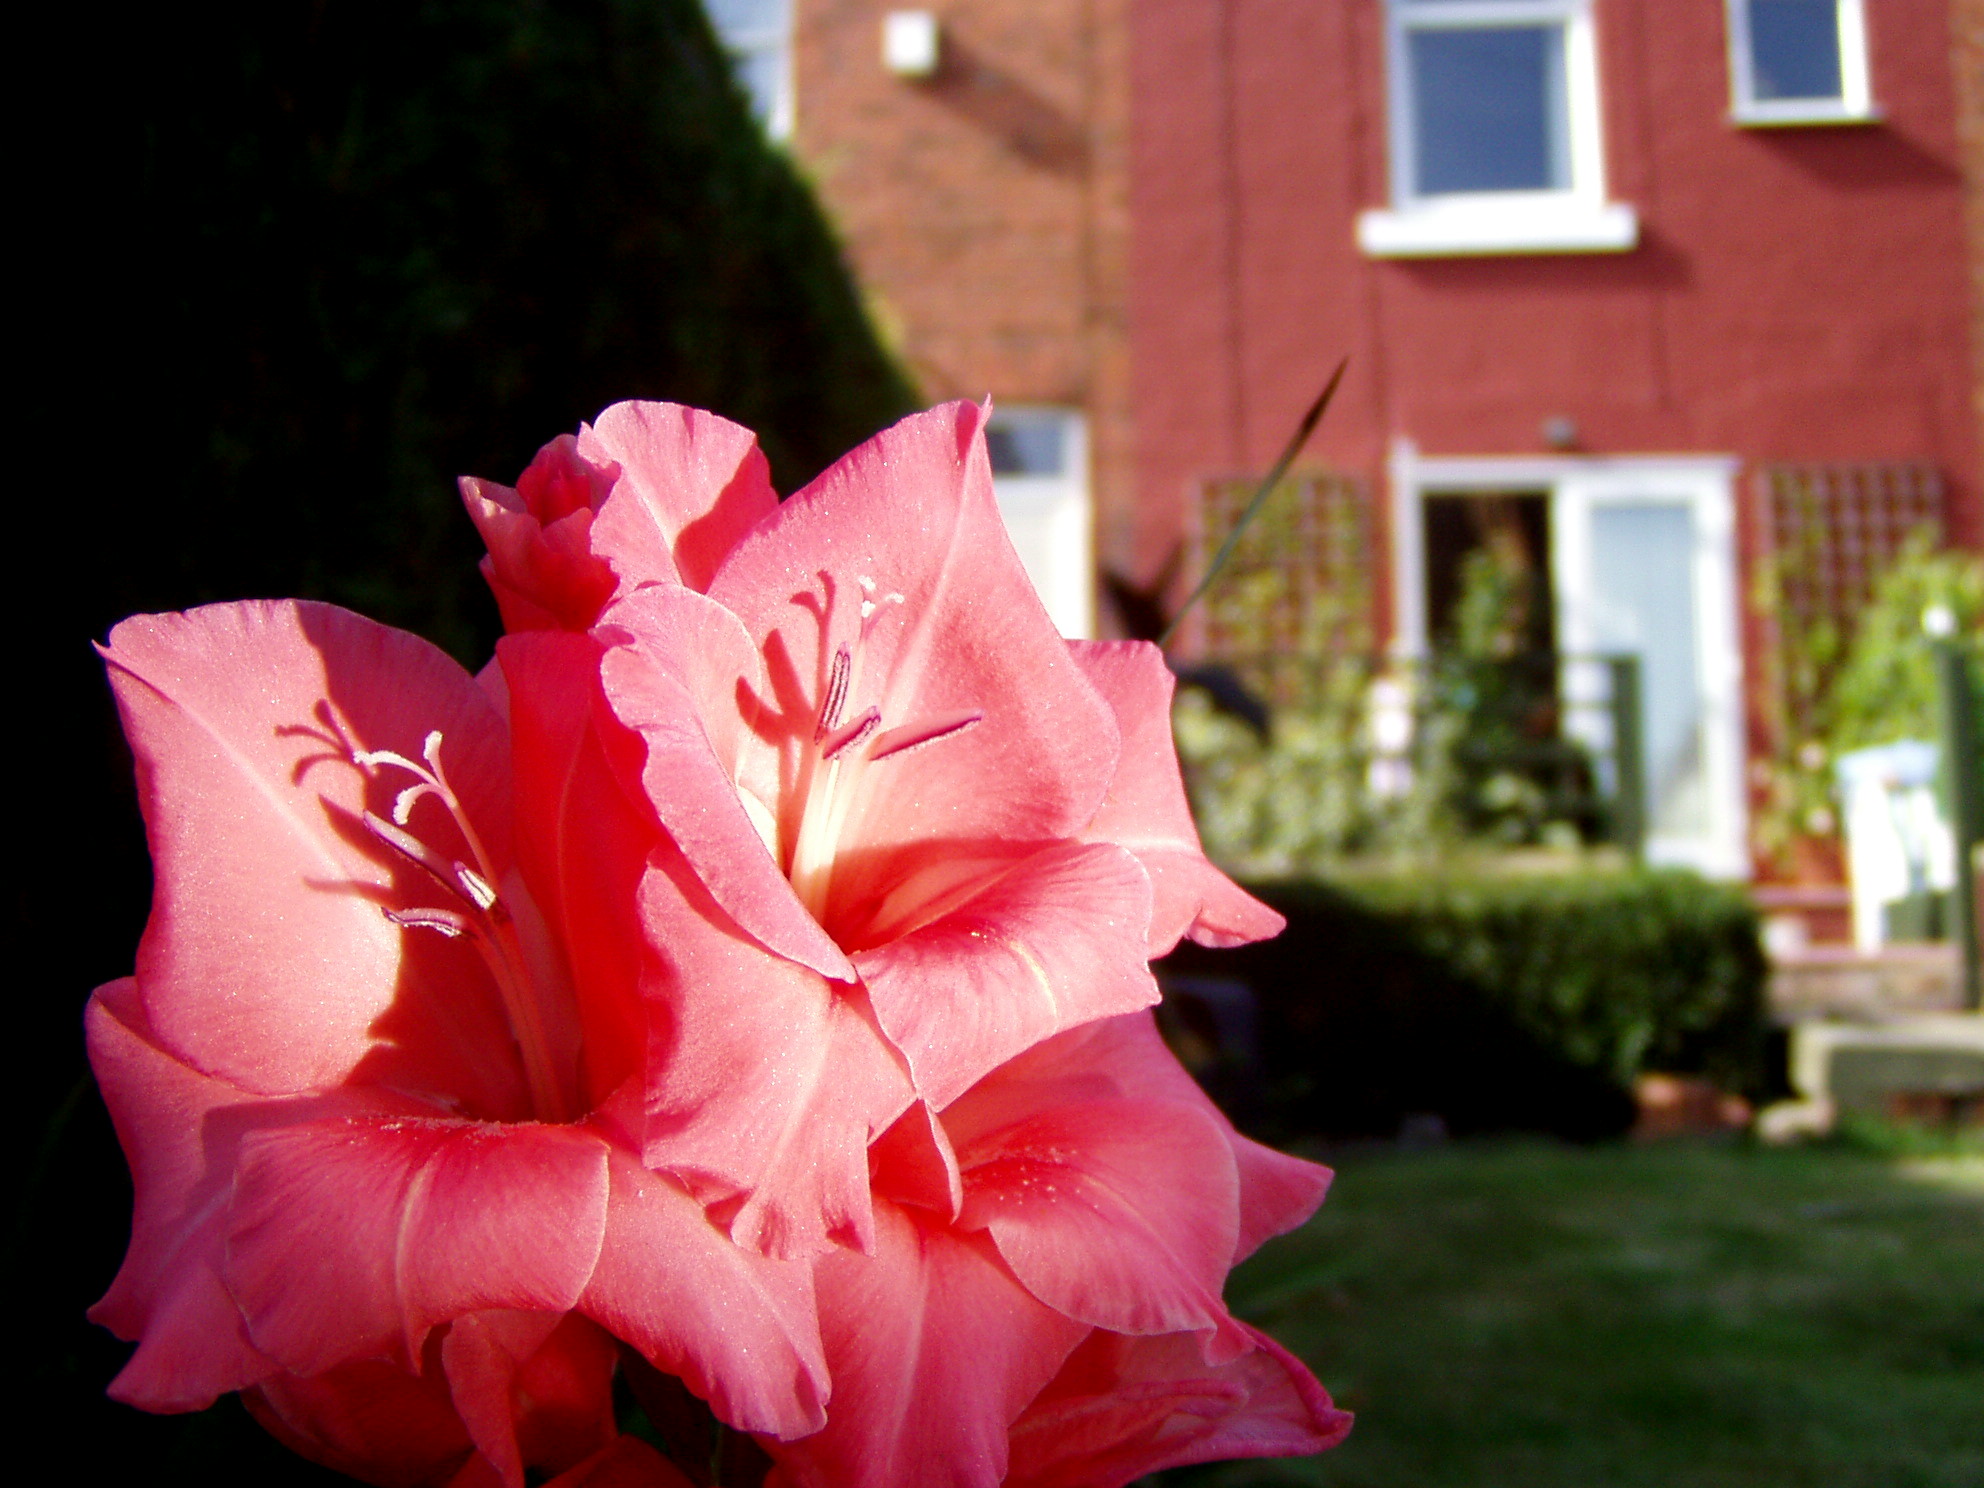
plant, flower, petal, red, pink, flora, shrub, gladiolus, flowering plant, land plant